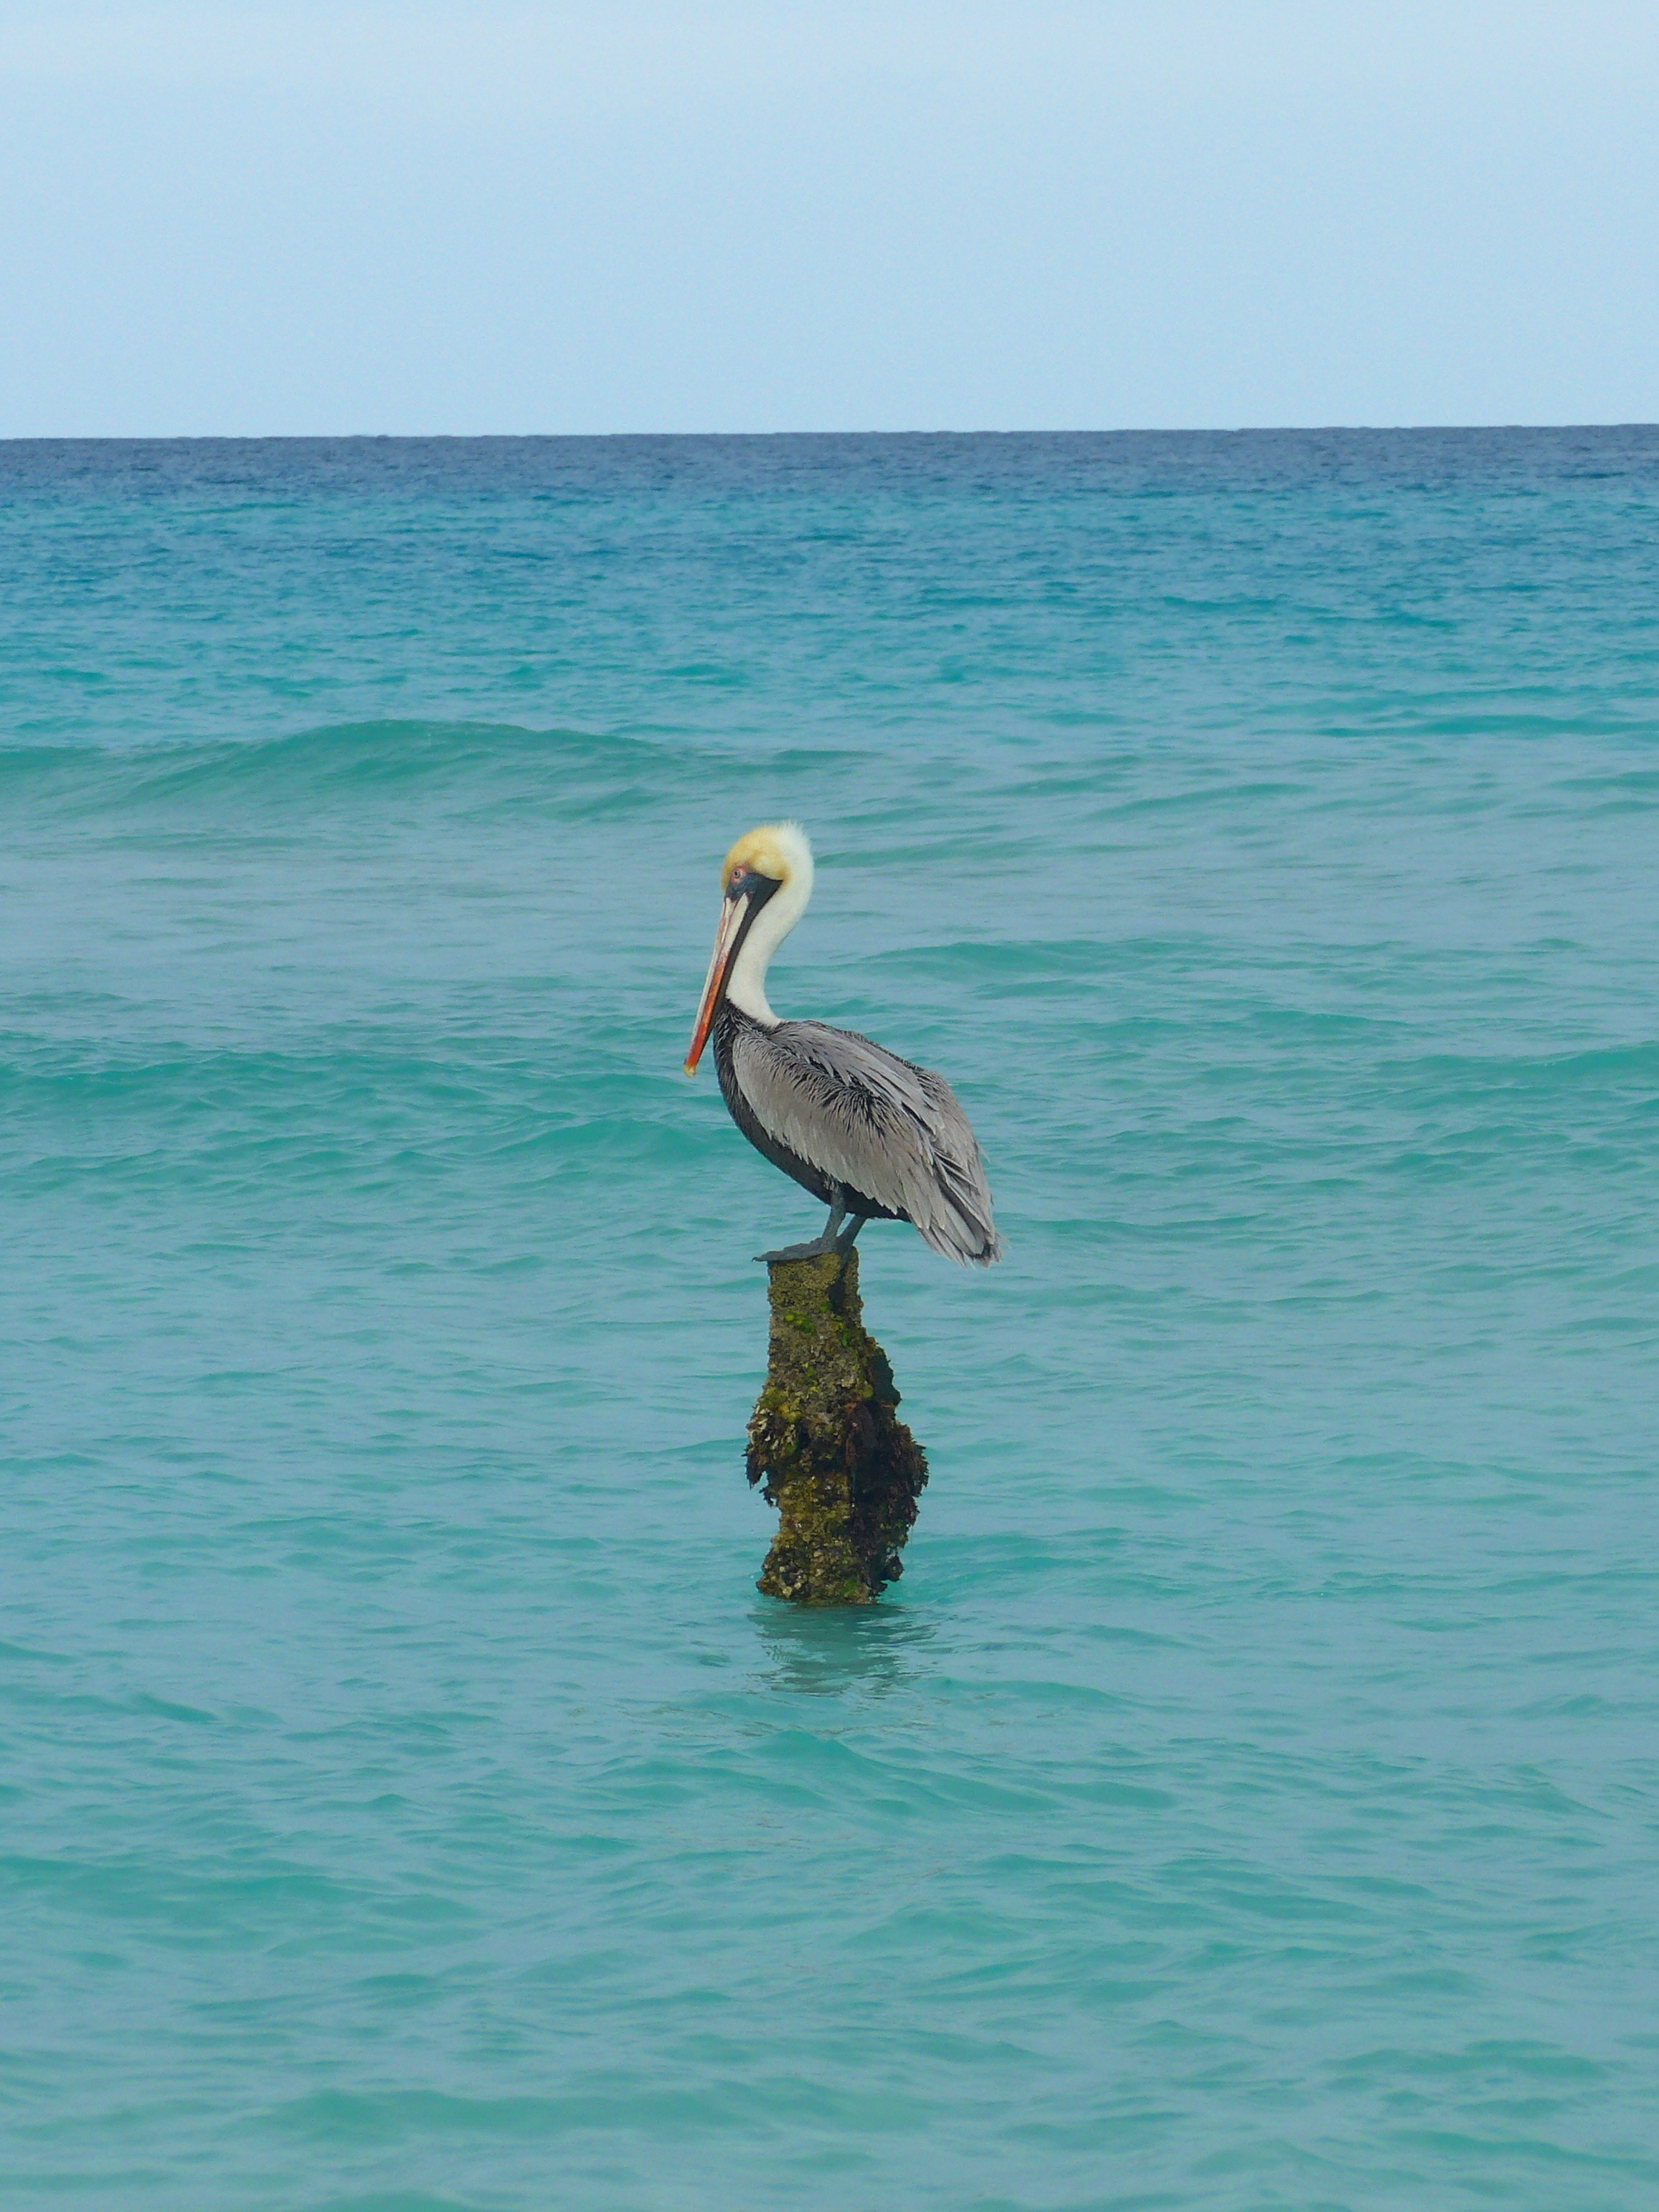
beach, sea, water, ocean, bird, pelican, seabird, sitting, fauna, cuba, vertebrate, pelikan, water bird, seevogel